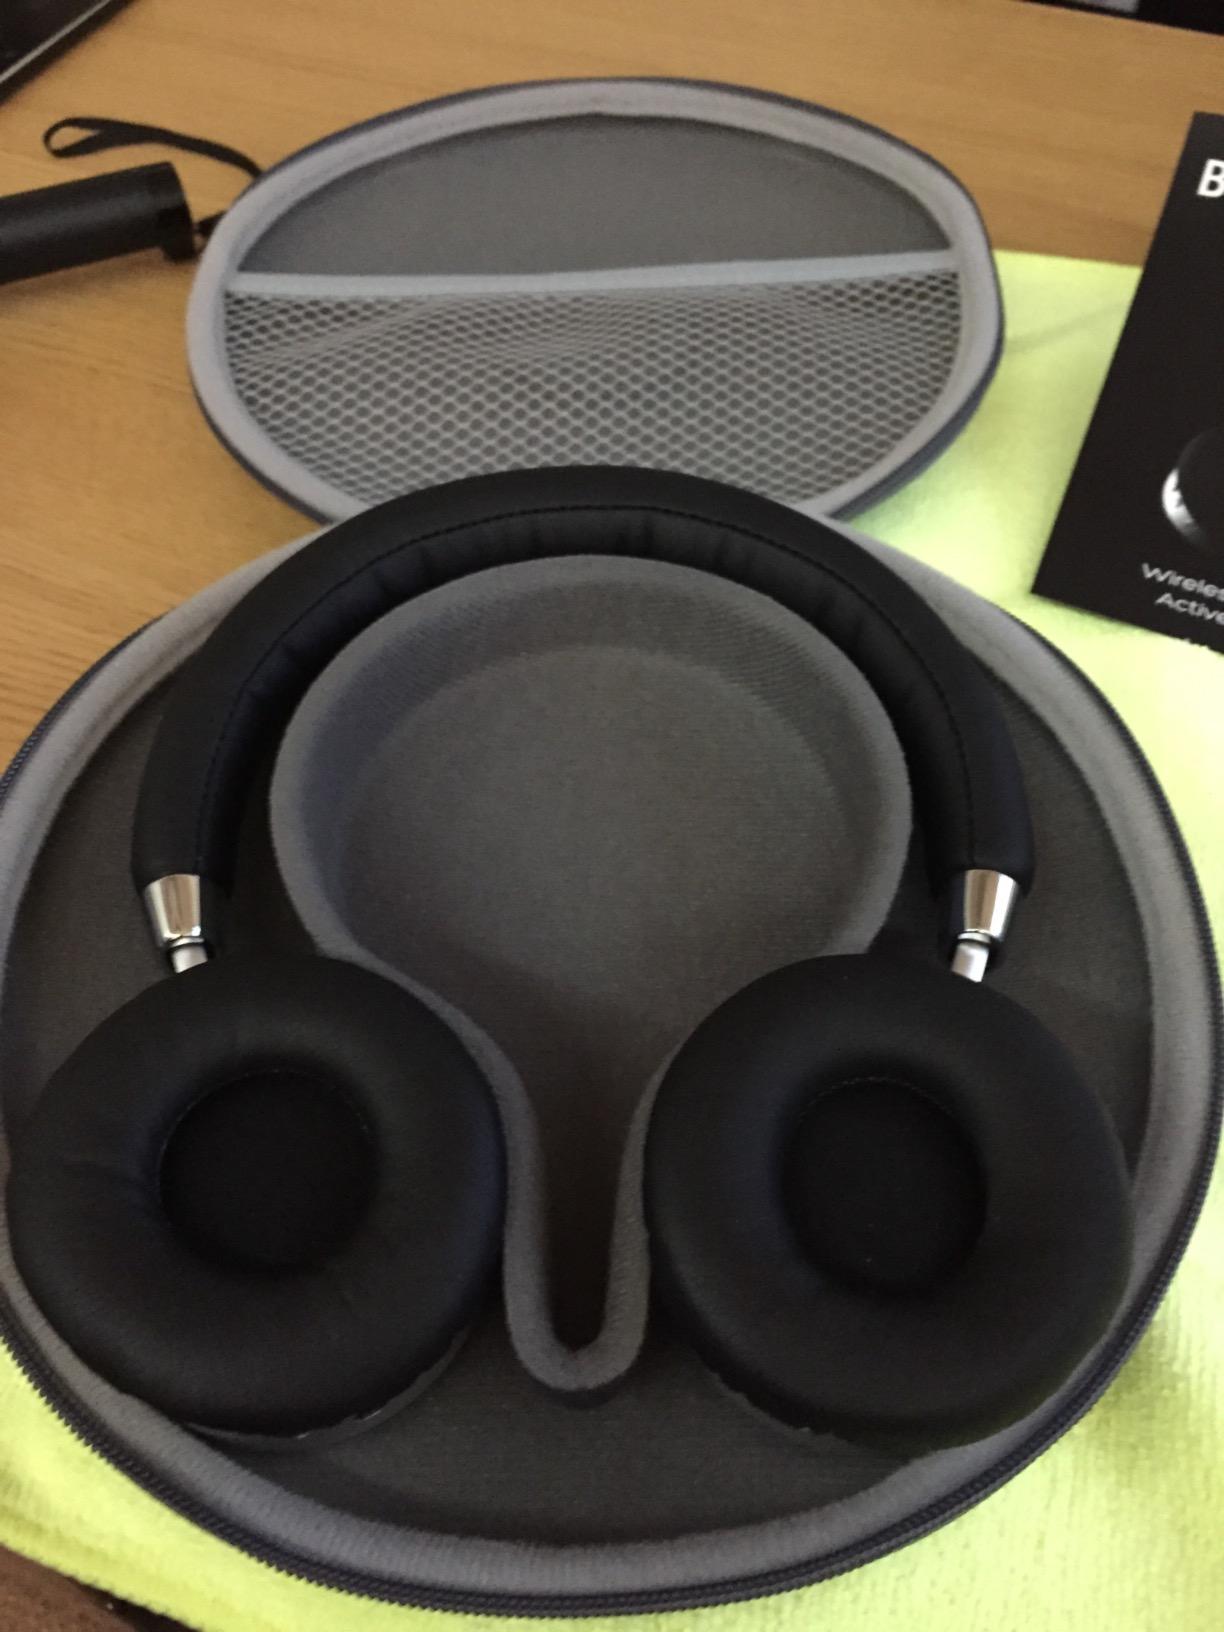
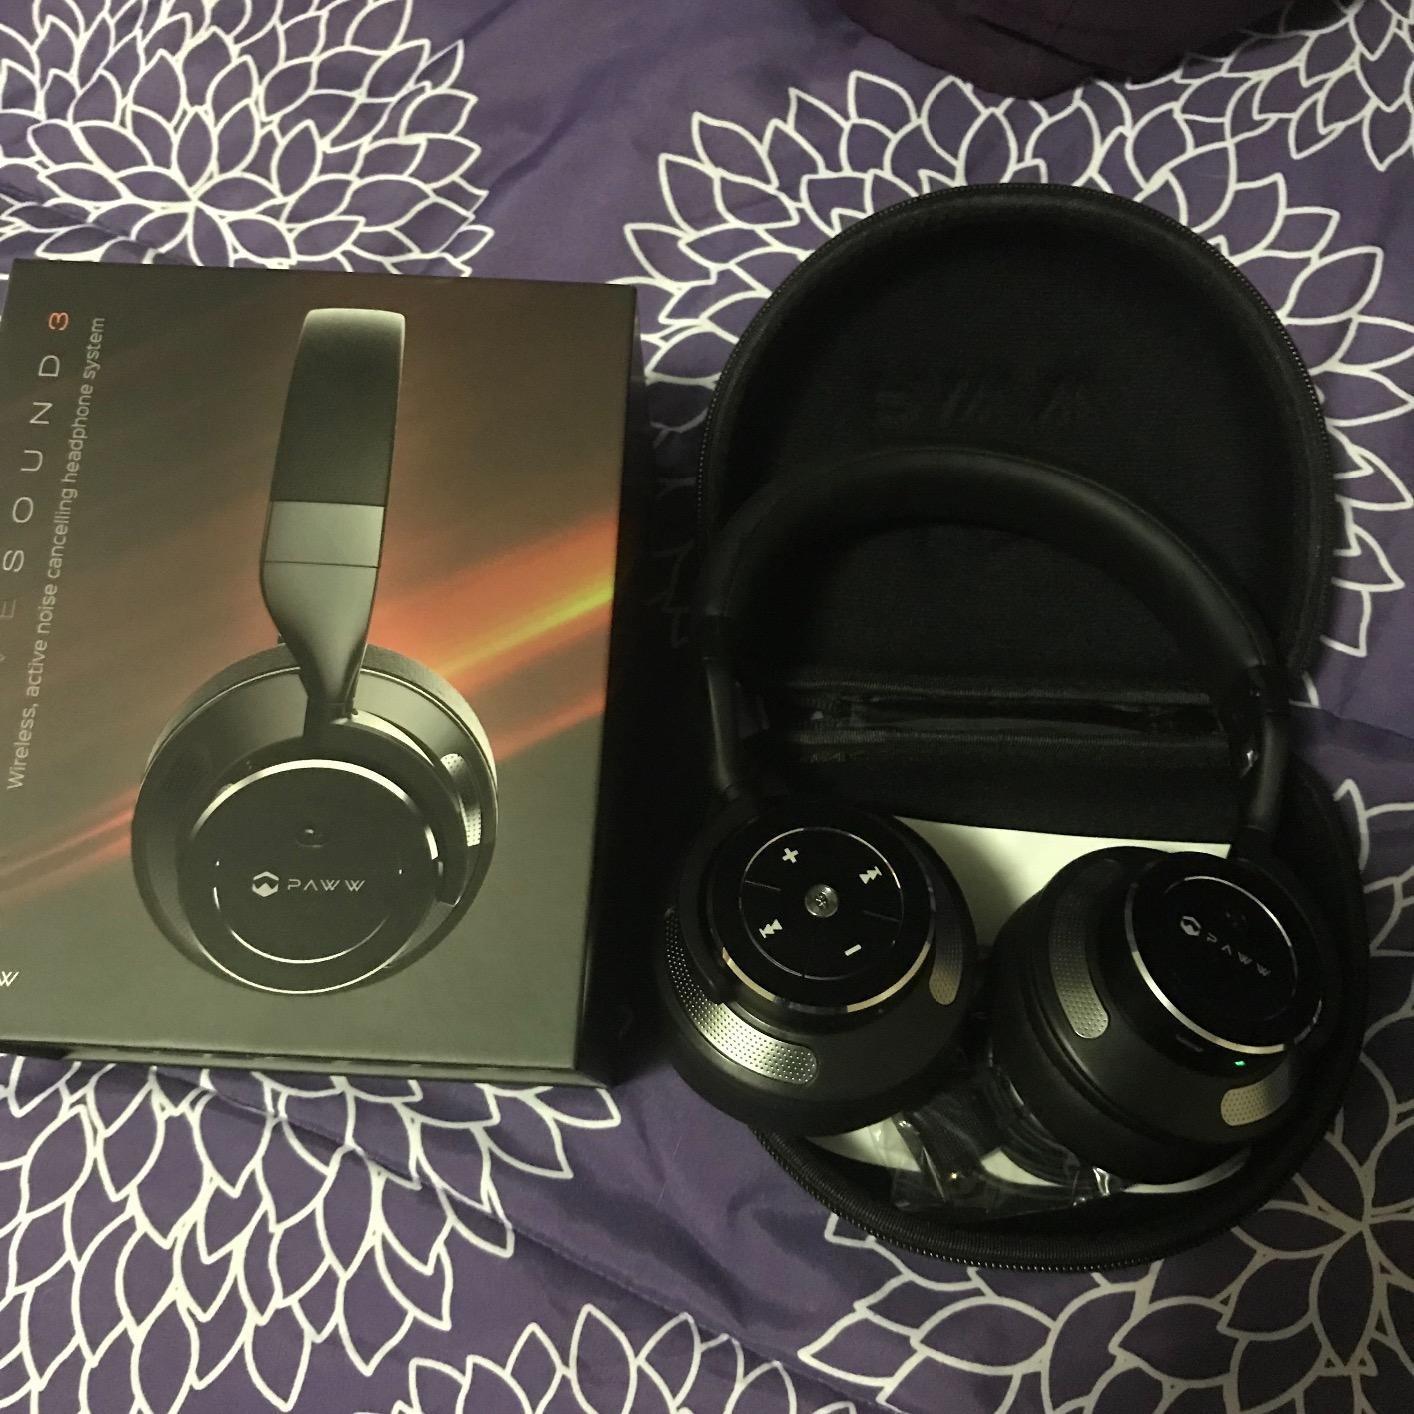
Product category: headphones
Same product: no